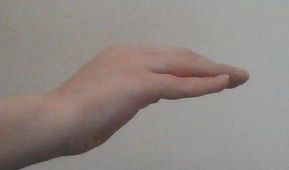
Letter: haa